Darien Sportsplex Ice Arena

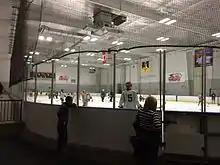

Darien Sportsplex Ice Arena is an arena and recreational sport facility in Darien, Illinois, United States. It features three NHL size sheets of ice for hockey, figure skating, and open skating. The facility also has a full-size indoor field house, a meeting room, an ice hockey Pro Shop, a concession stand, and a hockey training center. Current seating capacity for ice hockey games is 1,250.